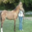
Label: horse